Sri Lanka Army

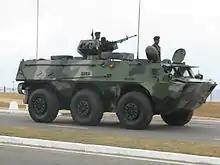
Sri Lanka Army WZ551 APC

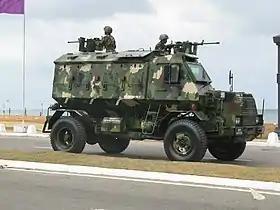
Unibuffel MK II Armoured Personnel Carrier – Sri Lanka Army

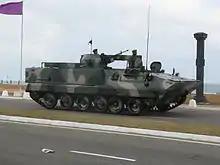
Type 89 (YW534) Armoured Fighting Vehicles

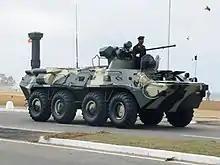
Sri Lanka Army BTR80A

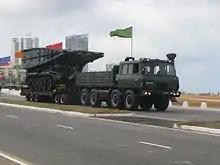
Sri Lanka Army MT-55A Armoured Vehicle-launched Bridge pulled by Tatra T815 Truck

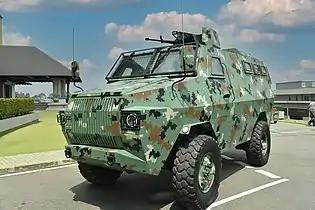
Unicob Mine-Resistant Ambush-Protected Vehicle (MRAPV)

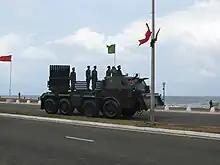
RM-70 Multi Barrel Rocket Launcher – Sri Lanka Army

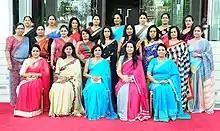
Sri Lanka Army Seva Vanitha Unit President with the presidents of Regimental Branches

Inaugurated on 12 July 1984, Sri Lanka Army Seva Vanitha Unit functions with the main objective of providing welfare facilities to the next of kin of war heroes who have sacrificed their lives, gone missing in action or injured whilst defending the sovereignty and territorial integrity of their motherland while also empowering the families of the serving Army personnel. Traditionally the organization functions under the leadership of the wife of the serving Commander of the Army, and the members are the spouses of Army Officers as well as Lady Officers. The organization extends to 22 Regimental branches functioning under the patronage of the wives of the respective Regimental Commanders.